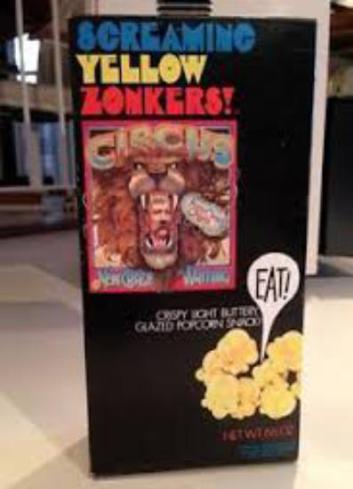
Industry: Food